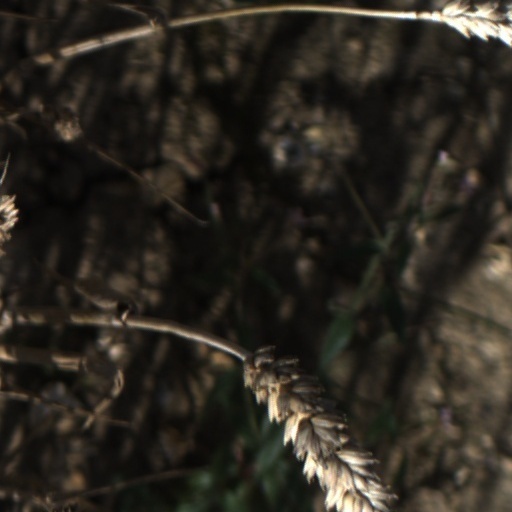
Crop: wheat